Medium machine gun

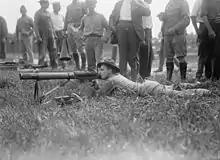
Lewis gun training, 1917

The first machine guns in use before World War I covered a wide range of characteristics. In addition to these heavier designs, there were also a number of lighter types. During the same period, a number of new air-cooled designs were developed that, instead of weighing well over 30 lb (15 kg), were lighter and more mobile. In World War I, they were to be as important as the heavier designs, and were used to support squads and infantry on the move, on aircraft, and on many types of vehicle, including some tanks. The two that would become critical were new medium and light machine guns. The new medium machine guns offered less, or more difficult-to-use, cooling than the heavier designs, but more than the lightest.